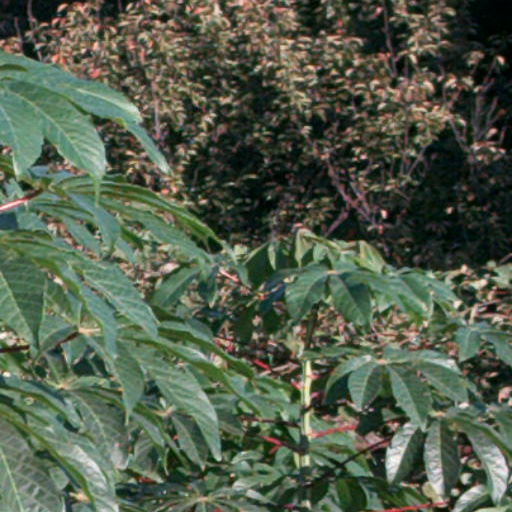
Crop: cassava